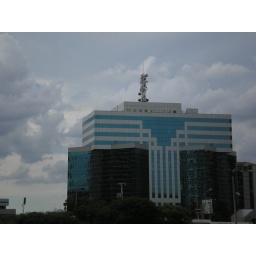
Just a beautiful office building probably inspired in US Downtowns. Glass, glass and glass.